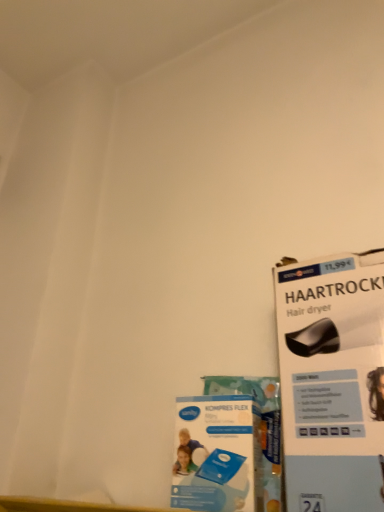
Question: Locate the blue cardboard flyer at lower center in the image.
Answer: [(0.565, 0.887)]